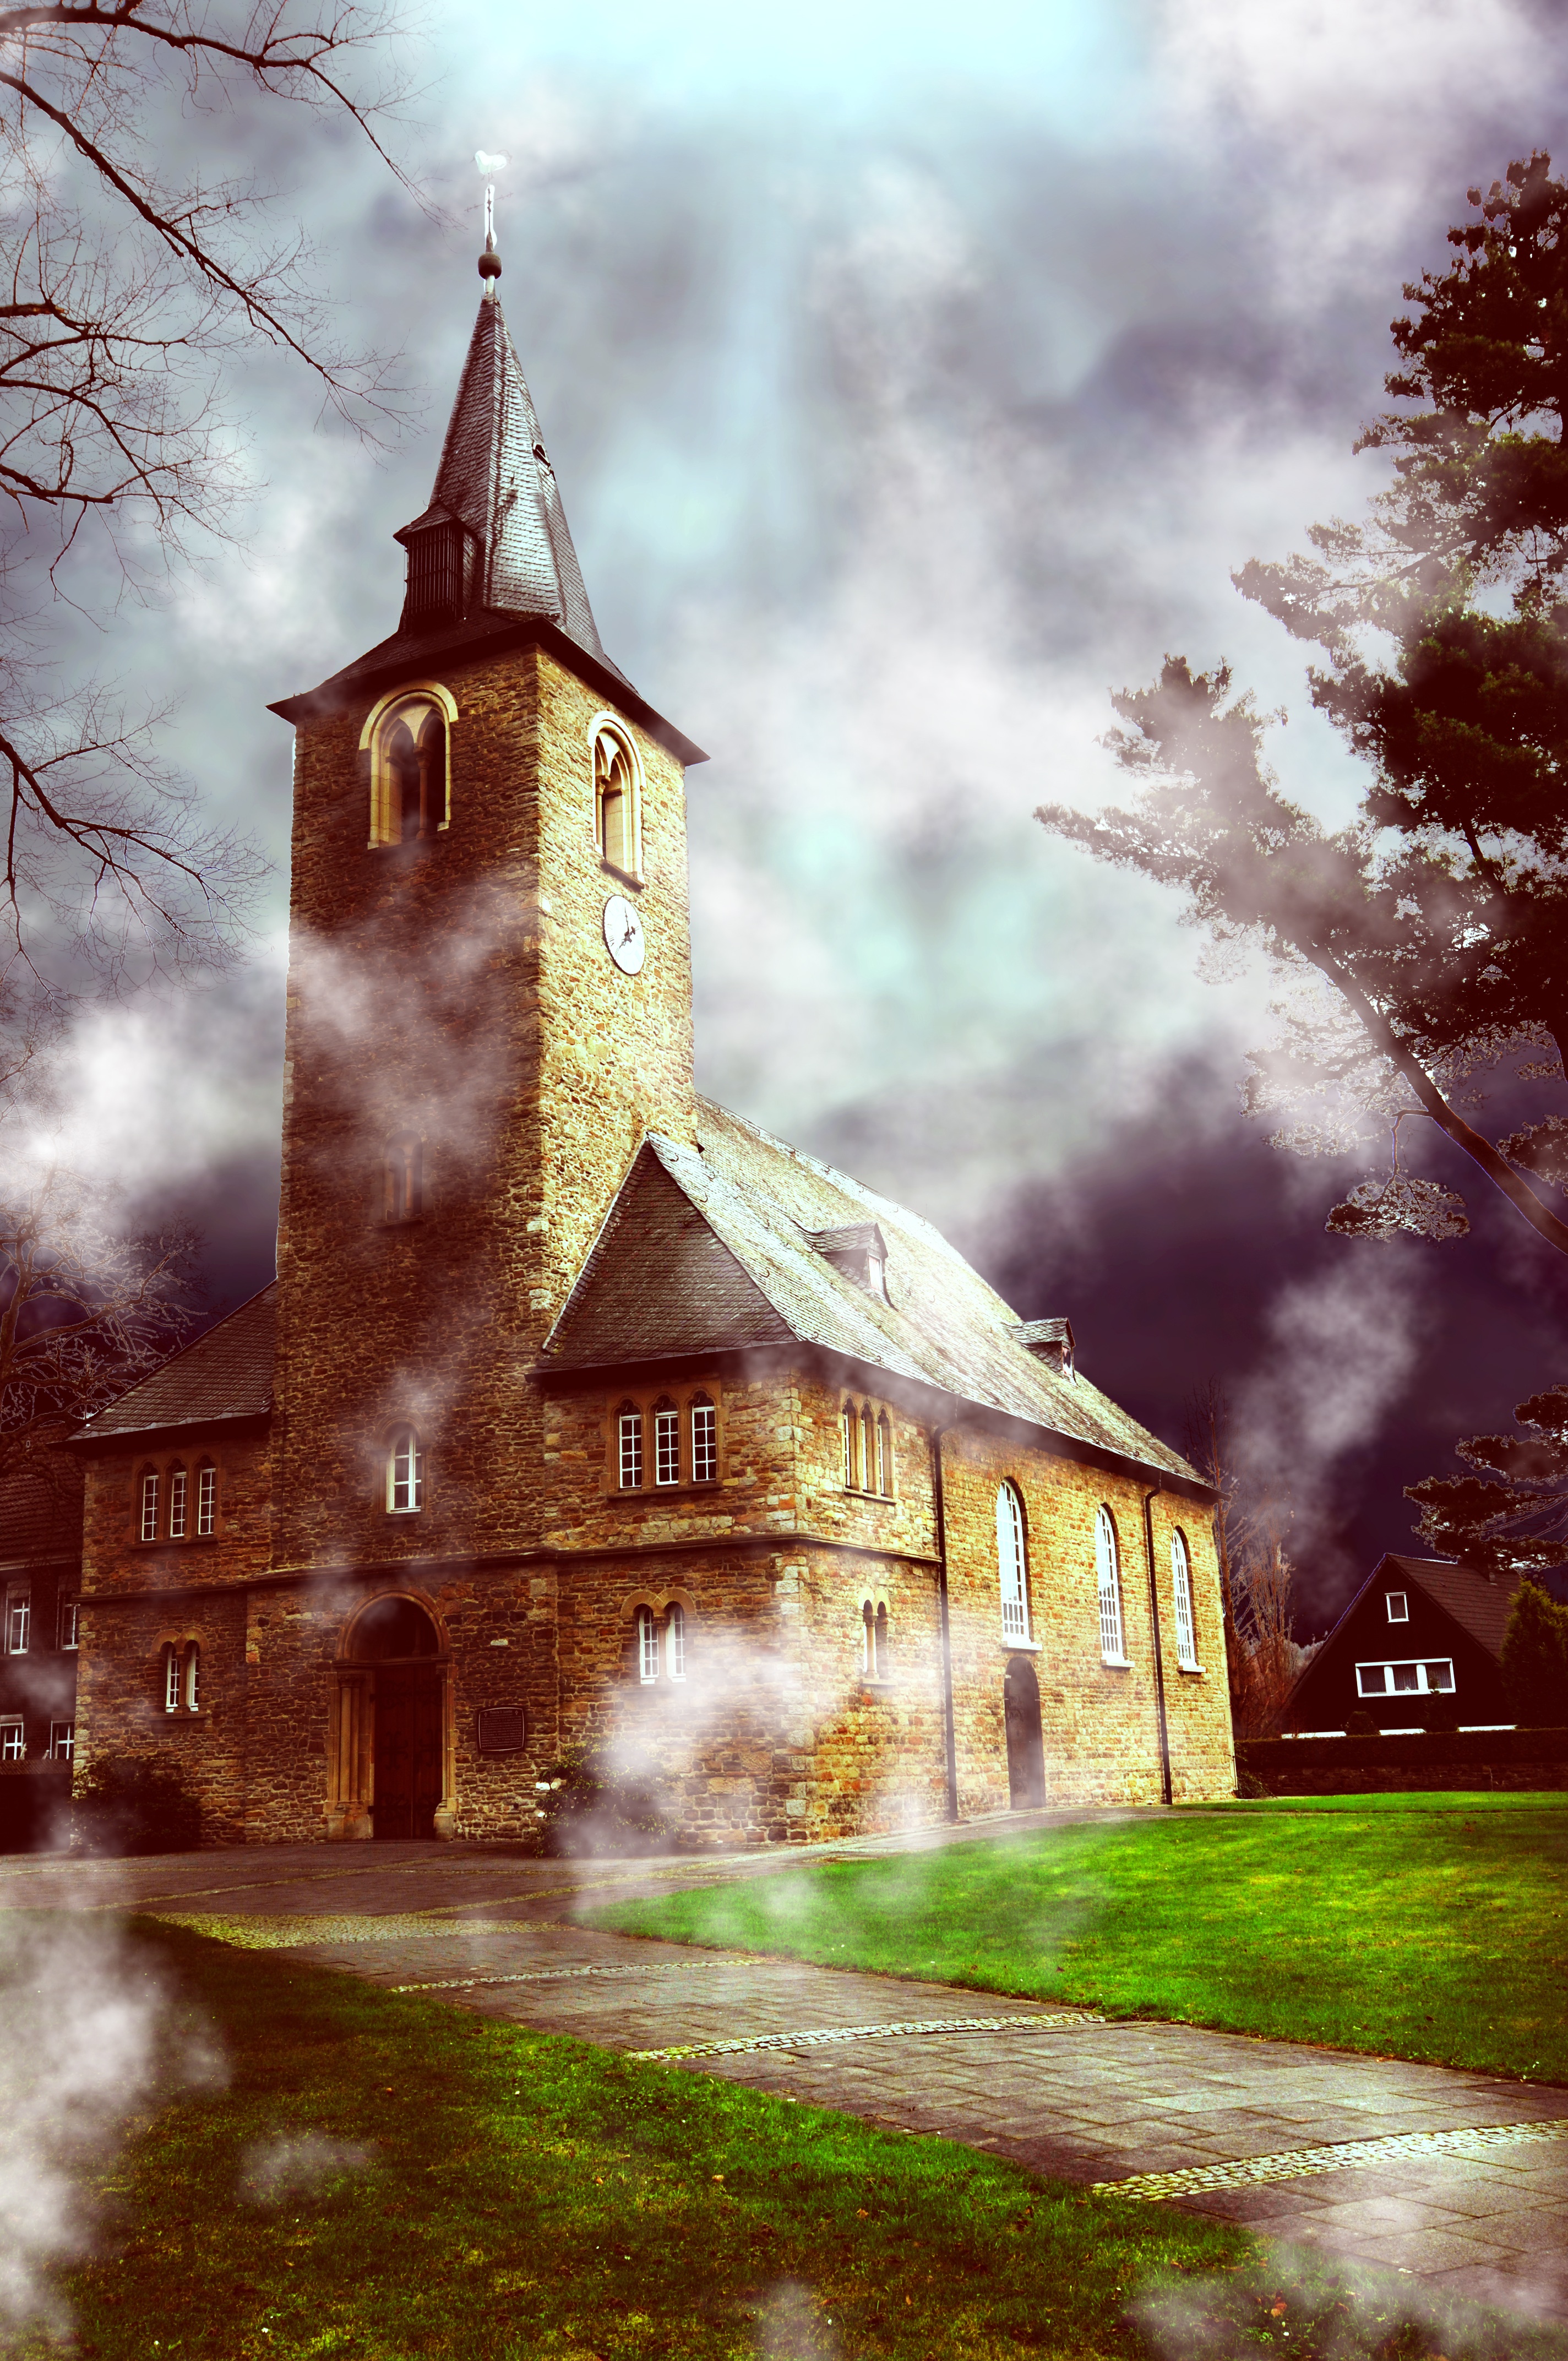
fog, night, house, sunlight, morning, building, evening, autumn, church, chapel, season, place of worship, rural area, m lheim, parish church, computer wallpaper